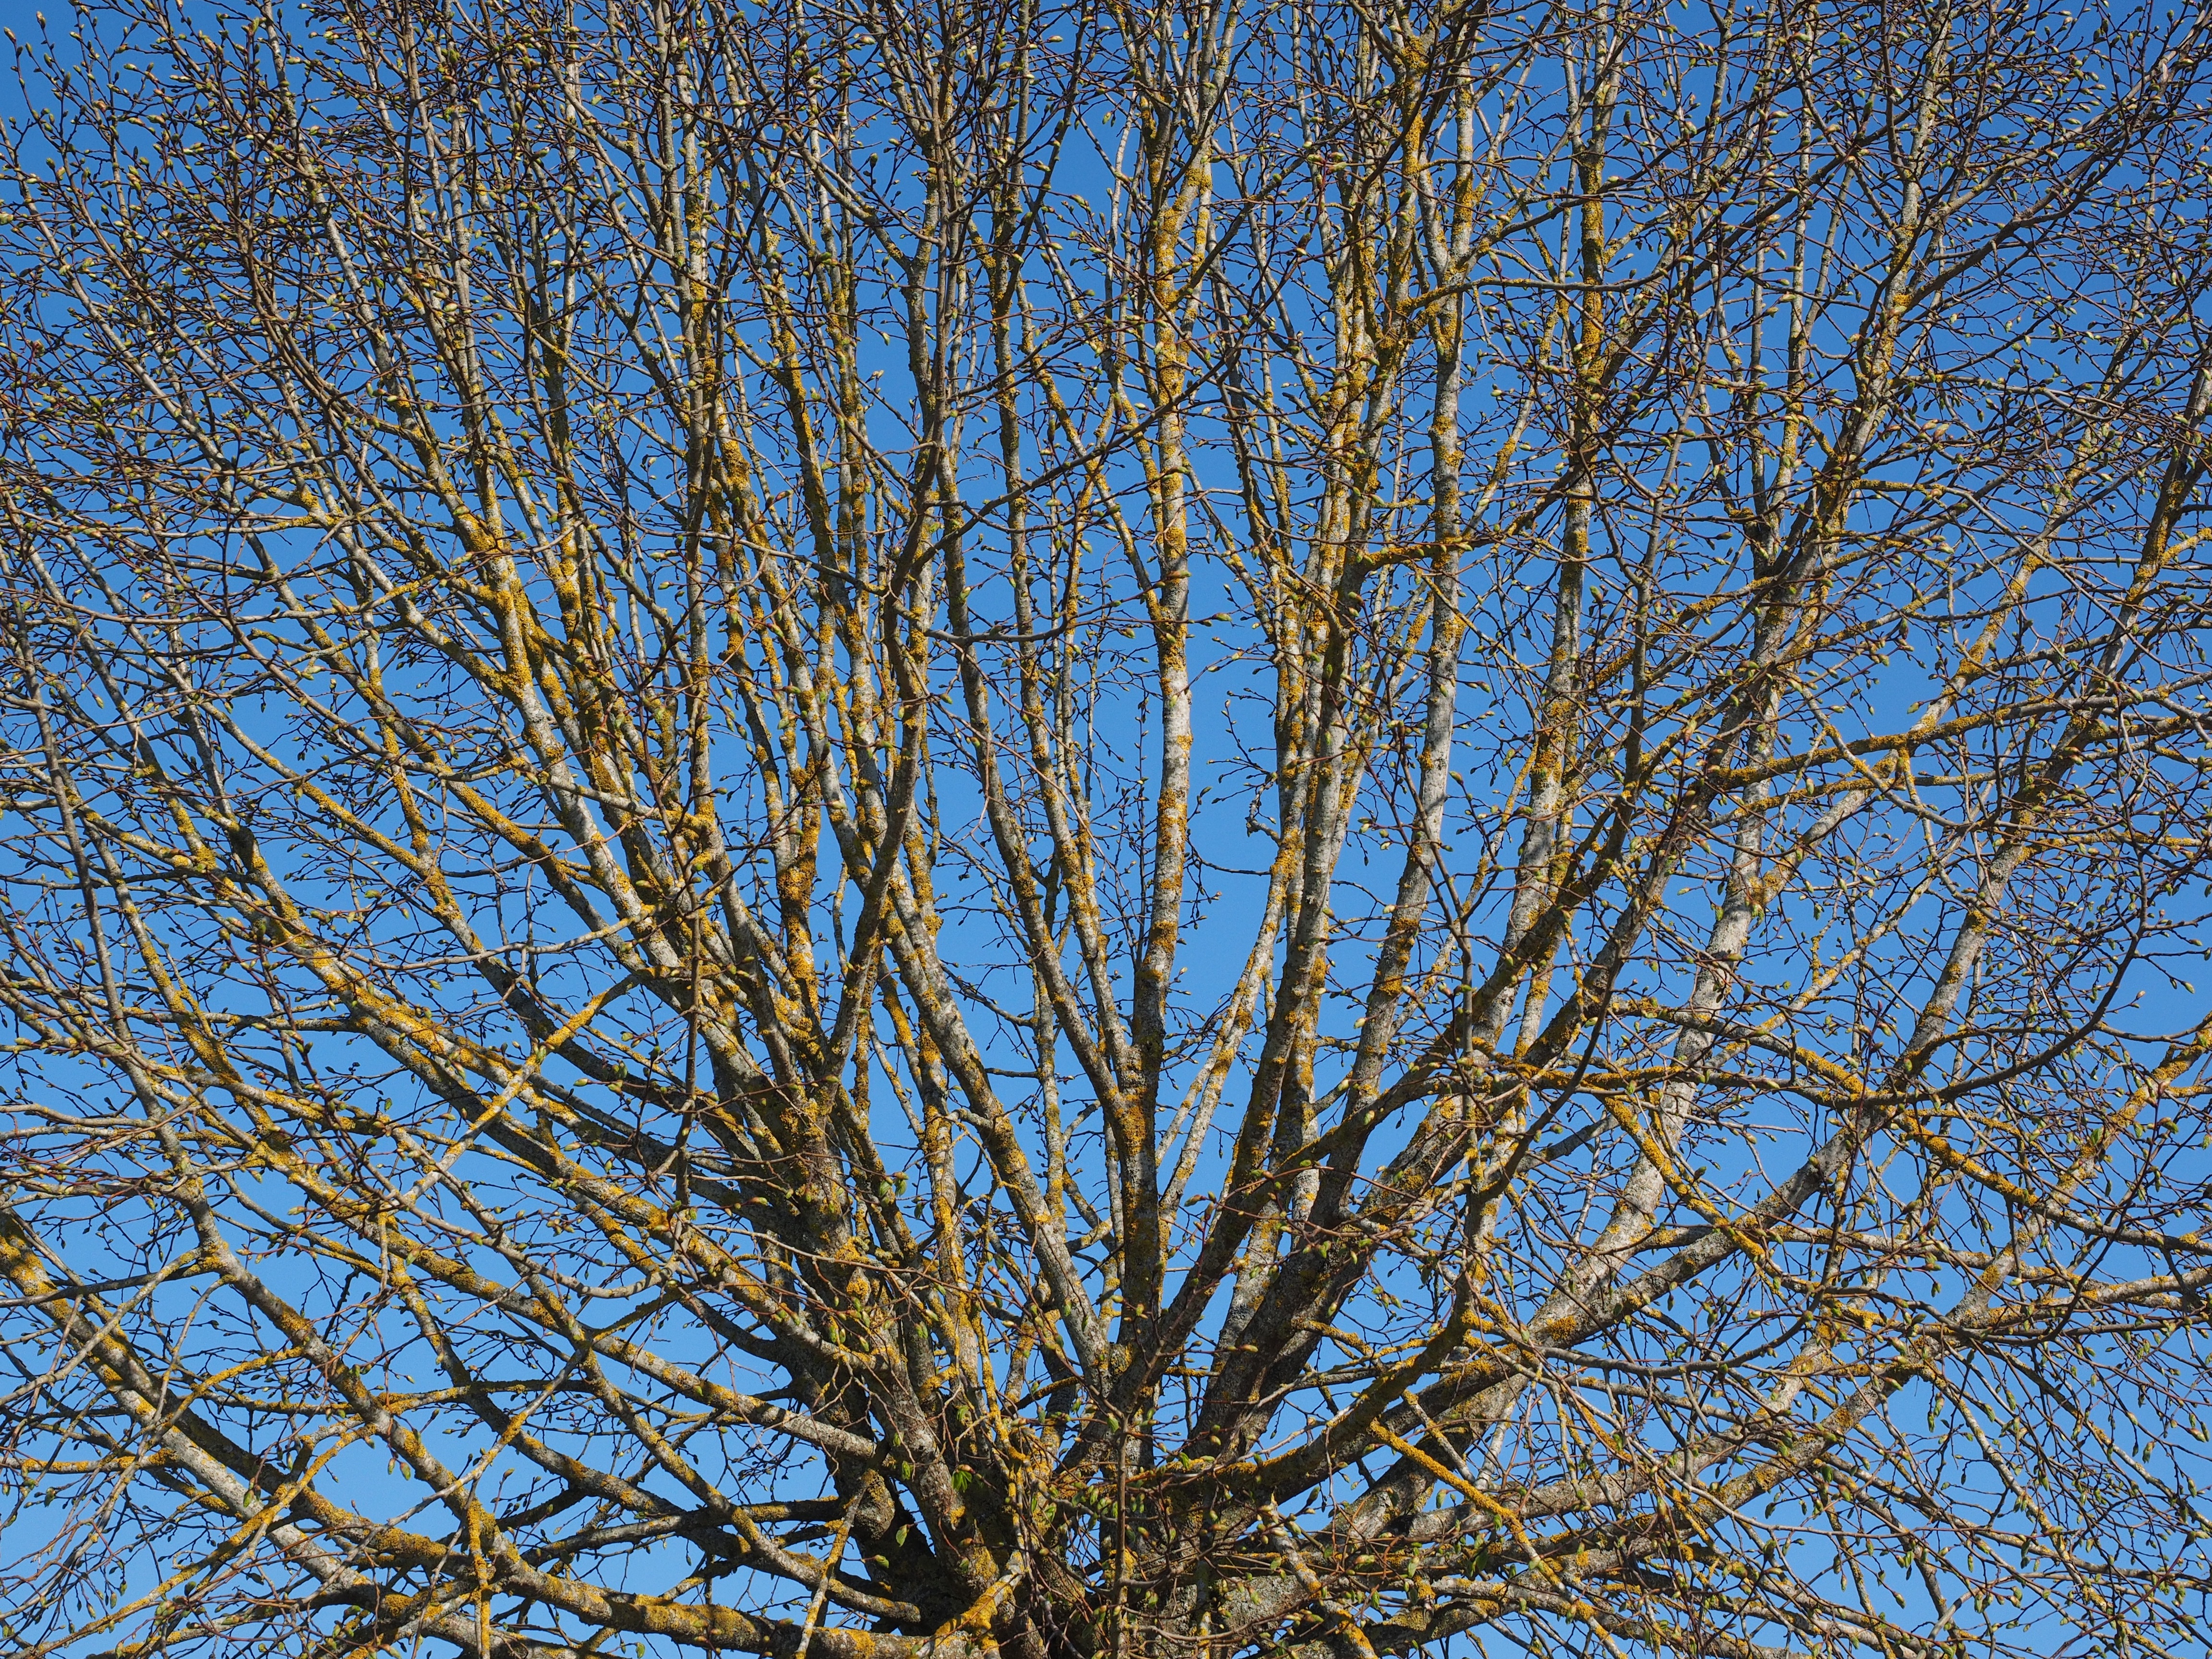
tree, branch, winter, plant, sky, leaf, flower, spring, birch, sprout, twig, crown, aesthetic, elm, kahl, flowering plant, globose, woody plant, land plant